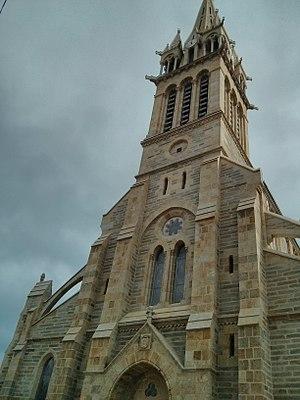
L'église Saint-Cast est l'église principale de la ville de Saint-Cast-le-Guildo en Bretagne dans les Côtes-d'Armor. Elle dépend de la paroisse de Matignon du diocèse de Saint-Brieuc et Tréguier. Elle est dédiée à saint Cast, moine irlandais du VIᵉ siècle, disciple de saint Jacut, venu évangéliser la Bretagne armoricaine.
Saint-Cast-le-Guildo [sɛ̃.ka.lə.gildo] est une commune française située sur la Côte d'Émeraude dans le département des Côtes-d'Armor, dans la région Bretagne, en France.